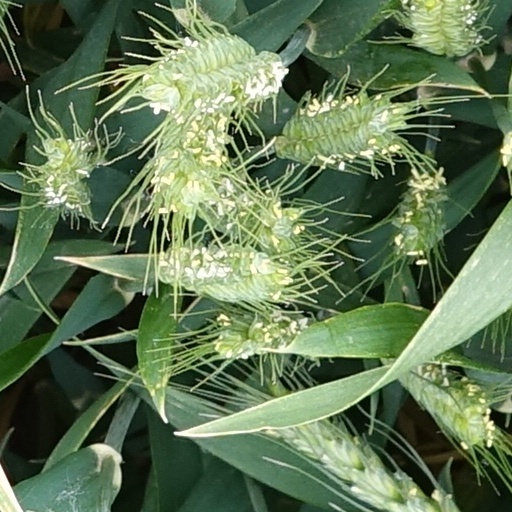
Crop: wheat